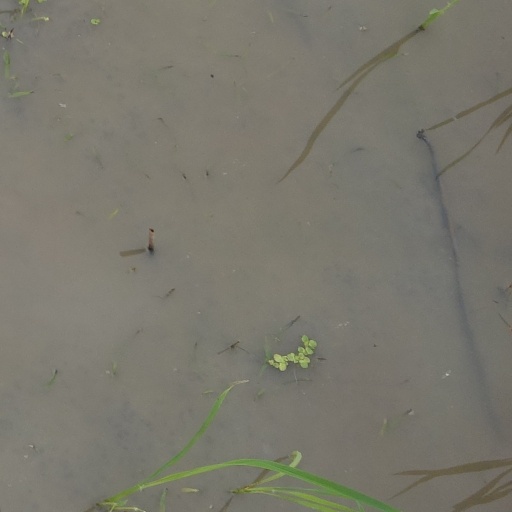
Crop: rice